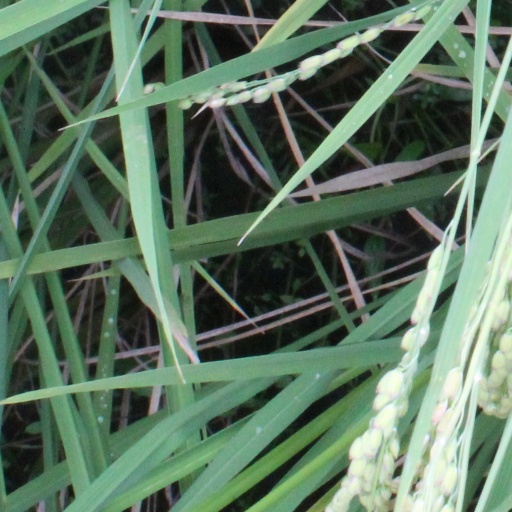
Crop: rice